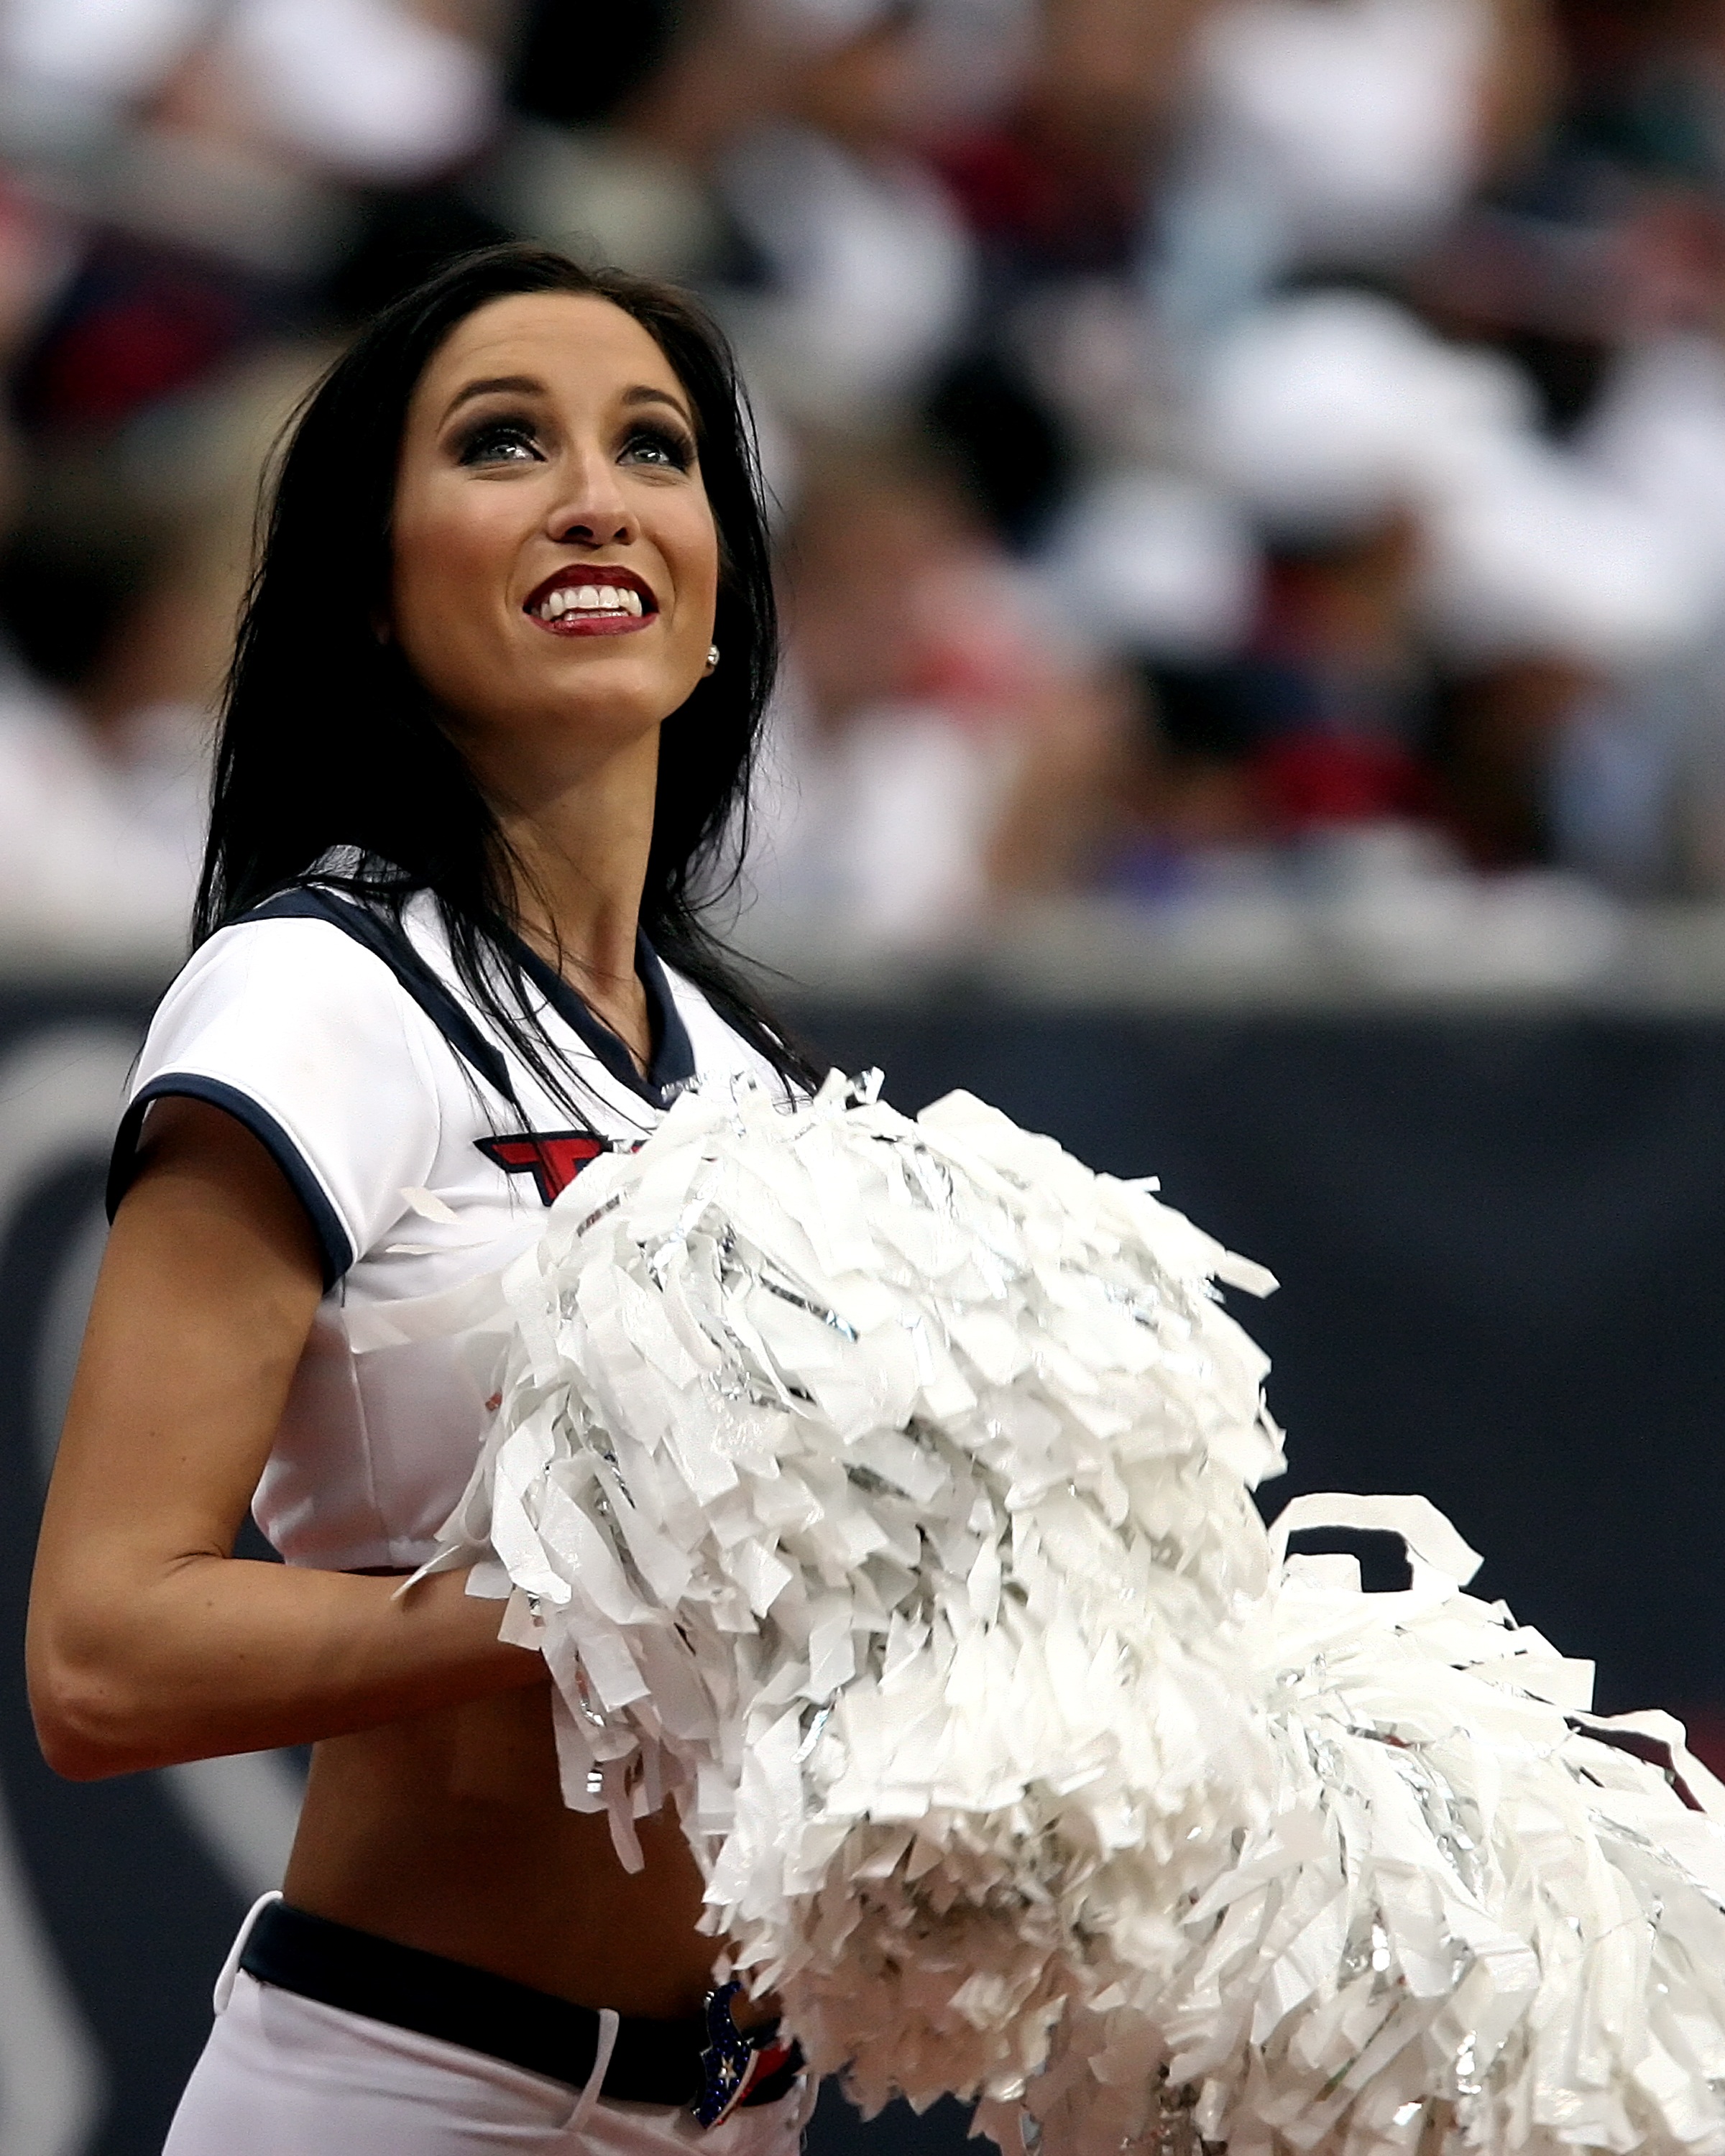
person, girl, woman, game, female, model, cheering, fashion, lady, sports, pretty, attractive, cheerleader, cheerleading, pom poms